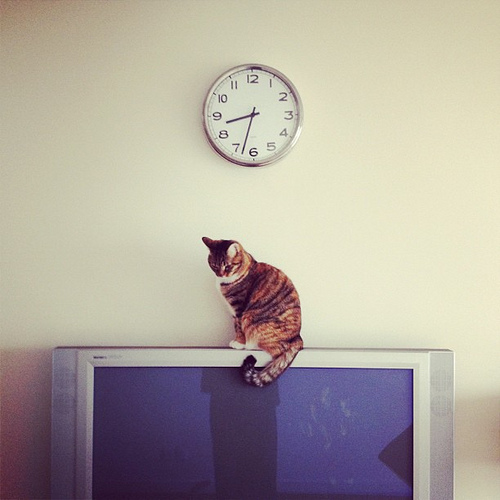
question: どんな動物がいますか？
answer: ネコ

question: ネコはどこにいますか？
answer: テレビの上

question: ここはどこですか？
answer: 部屋の中

question: 部屋の壁の色は何色ですか？
answer: 白

question: どんな形の時計がありますか？
answer: 丸い形

question: 時計はどこにありますか？
answer: 壁にかけられている

question: 時計のフレームの色は何色ですか？
answer: シルバー

question: 時計の長針の色は何色ですか？
answer: 黒